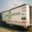
Label: truck